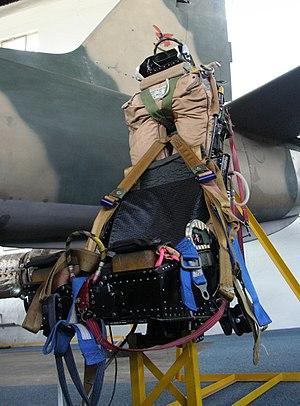
Un siège éjectable est un système de sécurité, visant à permettre au pilote et à l'équipage d'un avion de s'échapper de celui-ci lorsqu'il devient incontrôlable ou est sur le point de s'écraser. Il est principalement utilisé dans les avions militaires.